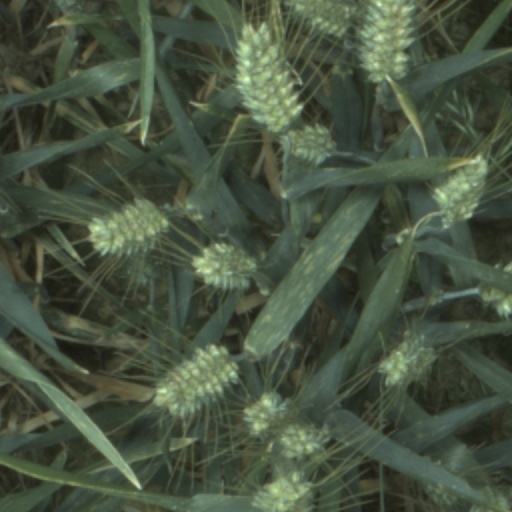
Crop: wheat